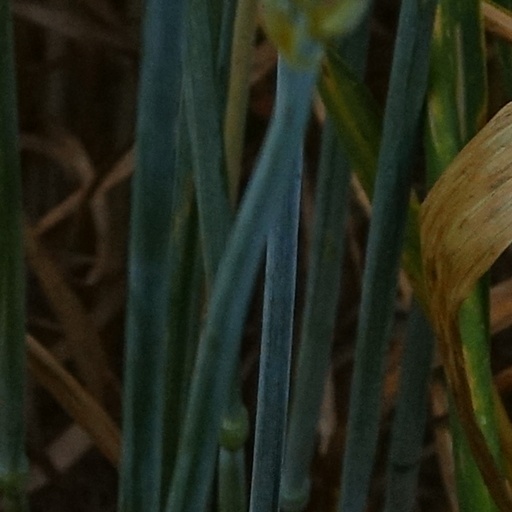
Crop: wheat